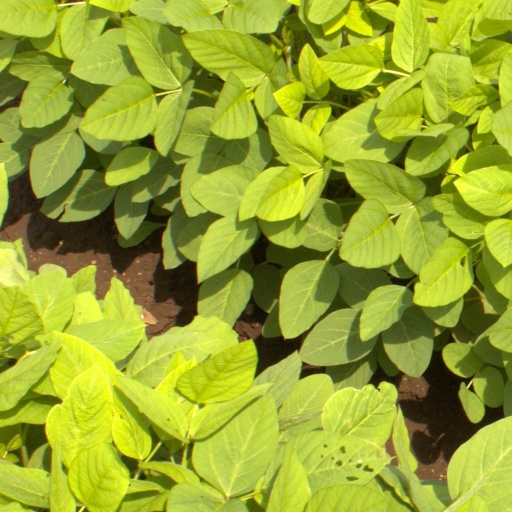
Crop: soybean